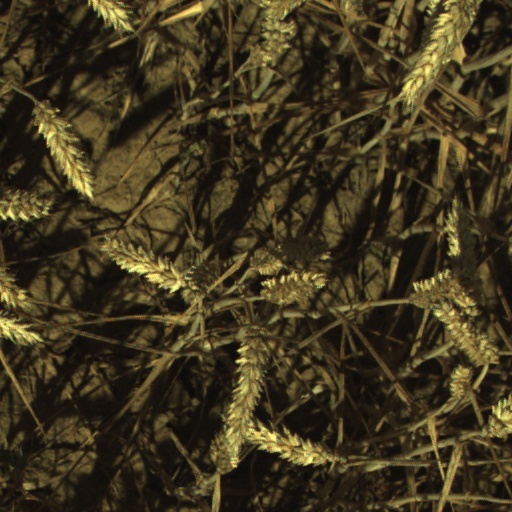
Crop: wheat